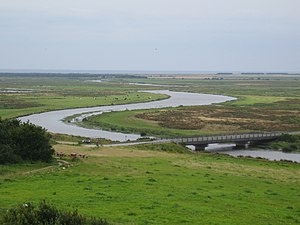
Naturgenopretning
Den genoprettede (men genslyngede) Skjern Å.
Udsigt fra Lønborg Kirke over Nationalpark Skjern Å i Danmark.
Naturgenopretning er betegnelsen for et fysisk indgreb i landskabet som genskaber en tidligere naturtilstand på en given lokalitet. Der kan f.eks. være tale om at genskabe drænede vådområder, søer eller opdyrkede overdrev. Betegnelsen kan også bruges om skovrejsning eftersom arealerne i Danmark de fleste steder tidligere havde skovkarakter. Også i mindre skala kan man tale om naturgenopretning, f.eks. ved genskabelse af små vandhuller.